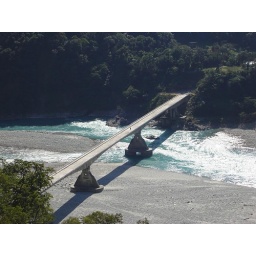
a bird eye view of paroshuramkund bridge in arunachal pradesh